Port of Tianjin operations and logistics

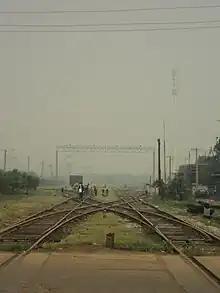
Internal port railroad approaching the Fourth Stevedoring Company wharf on the Beijiang Third Pier.

Railroads: Two main lines (First and Second Port Railroads: 进港一二线) service the Beijiang and Nanjiang areas respectively. The Jinji Railway connects these lines as a "de facto" ring railroad. A web of around 60 km of internal railways goes deep into the wharves and storage yards of the Beijiang area. The Nanjiang area is primarily connected through the Nanjiang Rail Bridge. This bridge was expanded to double-track in 2010, for an annual capacity of 70 million tonnes. A second bridge is under construction. A conveyor belt corridor runs parallel to the railway, carrying coal and ore to the Bulk Logistics Center.